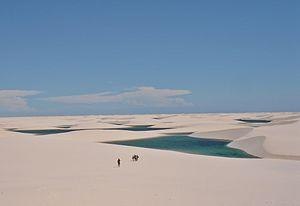
Le parc national des Lençóis Maranhenses est un parc national du Brésil situé au Maranhão.
Les parcs nationaux du Brésil, au nombre de 70, sont un réseaux d'aires protégées gérées par l'Institut Chico Mendes.